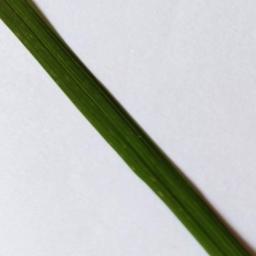
Label: Rice___Healthy